Anteater

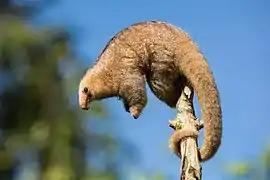
The silky anteater is the smallest species in the order.

All anteaters have extremely elongated snouts equipped with a thin and long tongue that is coated with sticky saliva produced by enlarged submaxillary glands. The mouth is small and has no teeth. The frontal feet have large claws on the third digit, used to break into the mounds of termites and ants, and the remaining digits are usually slightly smaller or lacking entirely. The entire body is covered with dense fur. The tail is long, in some cases as long as the rest of the body, covered with varying amounts of fur, and prehensile in all species except for the giant anteater. Anteaters are known to experience color abnormalities, including albinism in giant anteaters and albinism, leucism, and melanism in the southern tamandua.